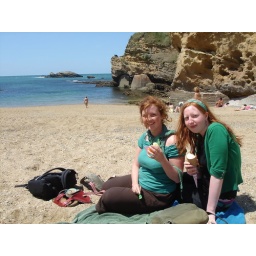
The irsh girls on the beach in Biarritz